Nordkinnhalvøya

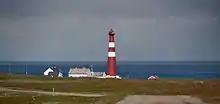
View of Slettnes Lighthouse on the Nordkinn Peninsula

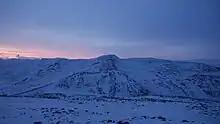
Icebound and windswept tundra of the Nordkinn Peninsula at midday during polar night.

The highest point on Nordkinnhalvøya is Storvarden in the Sandfjellet massif. The northernmost point on the peninsula is the Kinnarodden cliff, which is also the northernmost point of mainland Norway and Europe.